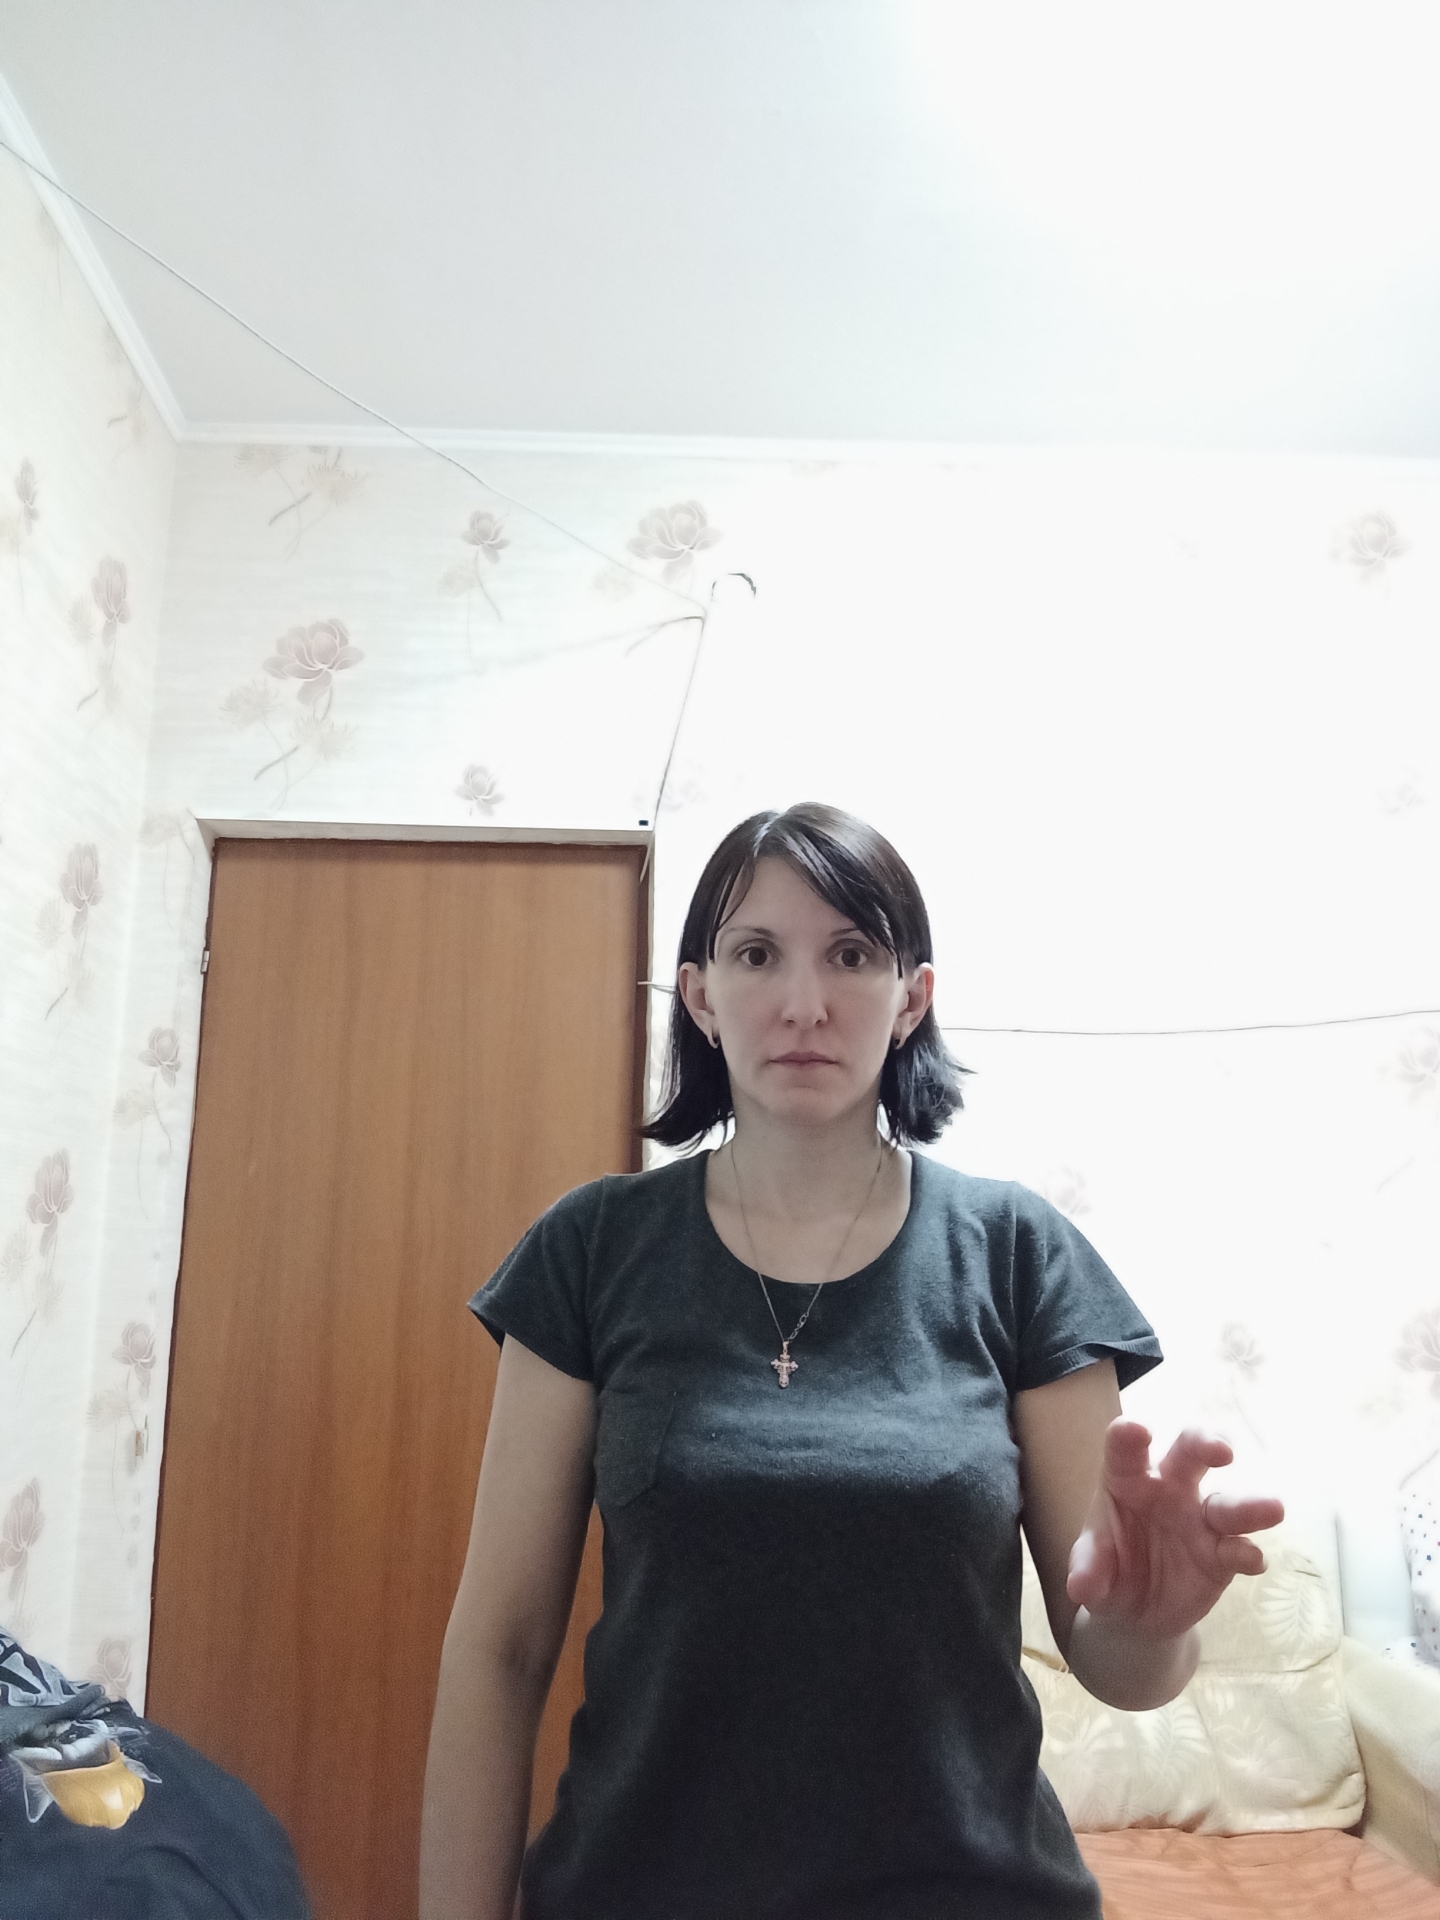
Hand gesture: grabbing